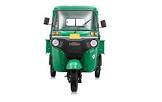
Vehicle type: Auto Rickshaws